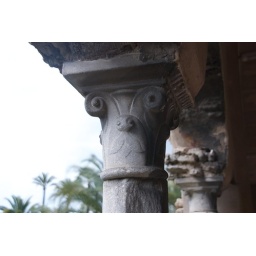
A detail from a column on the enclosed walkway along the walls of the ornamental garden in Real Alcazar.